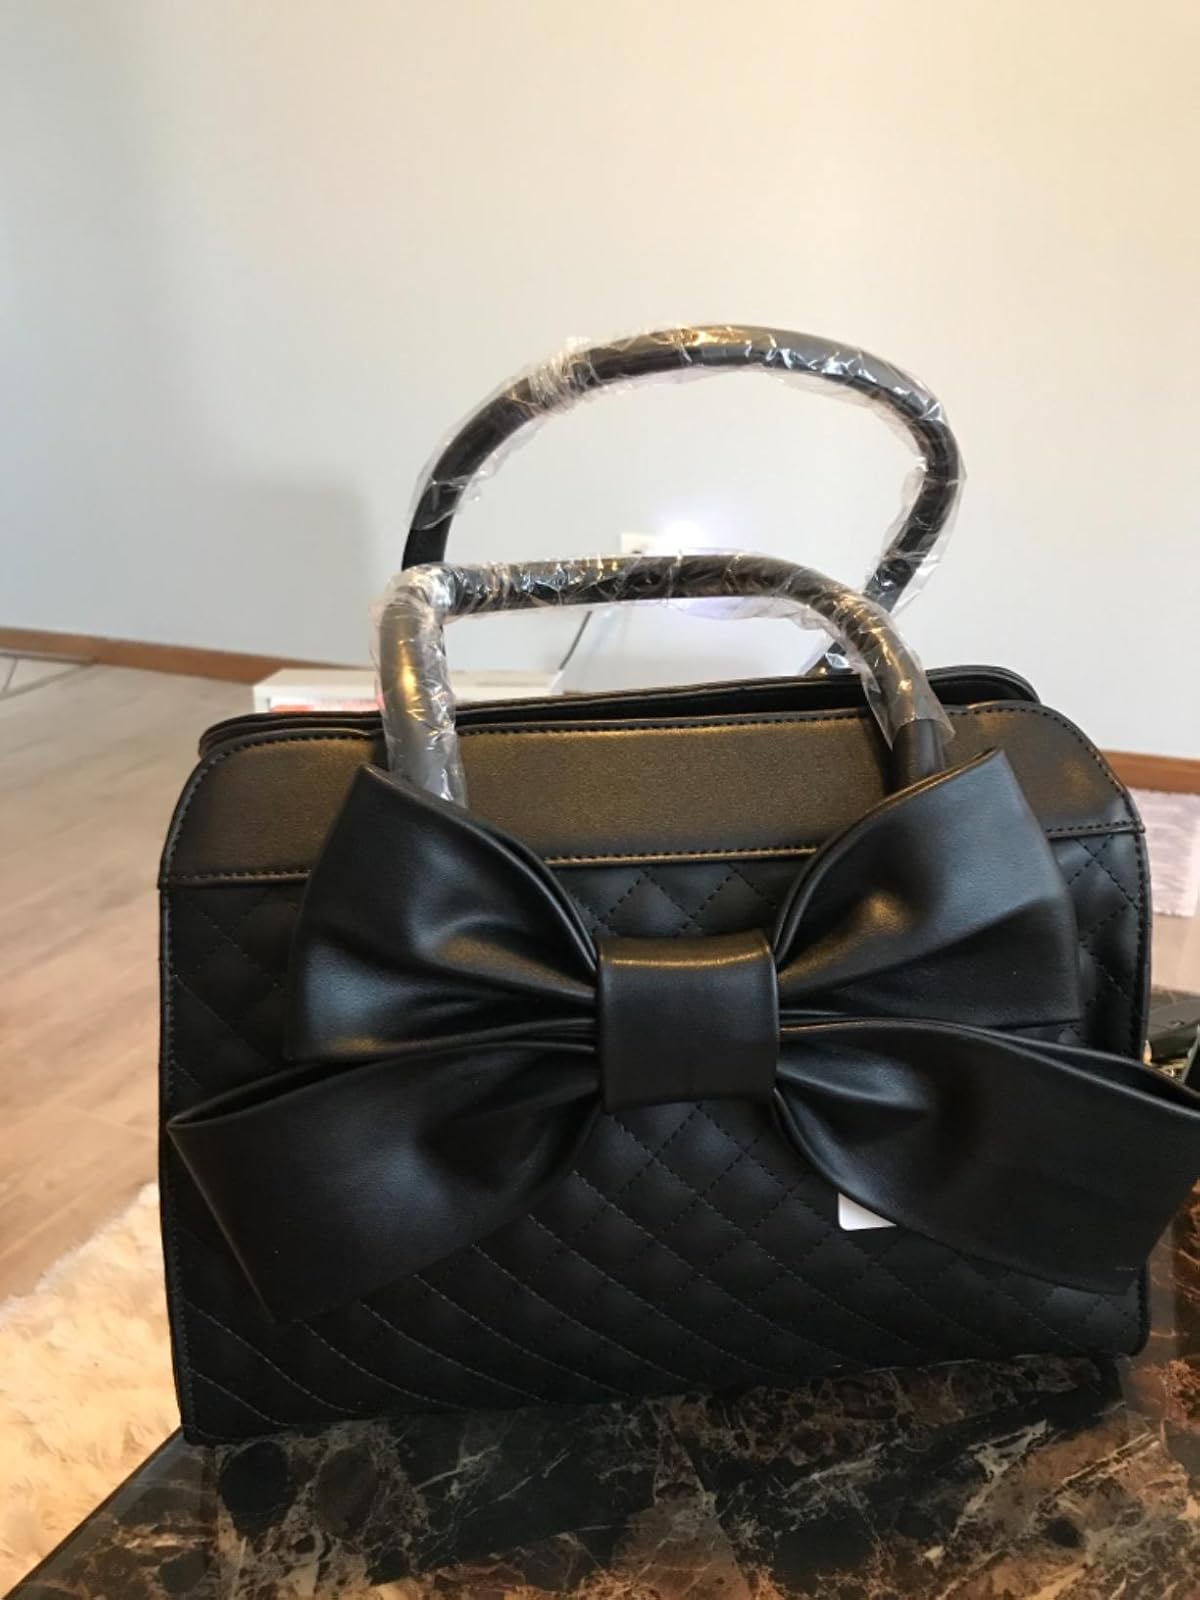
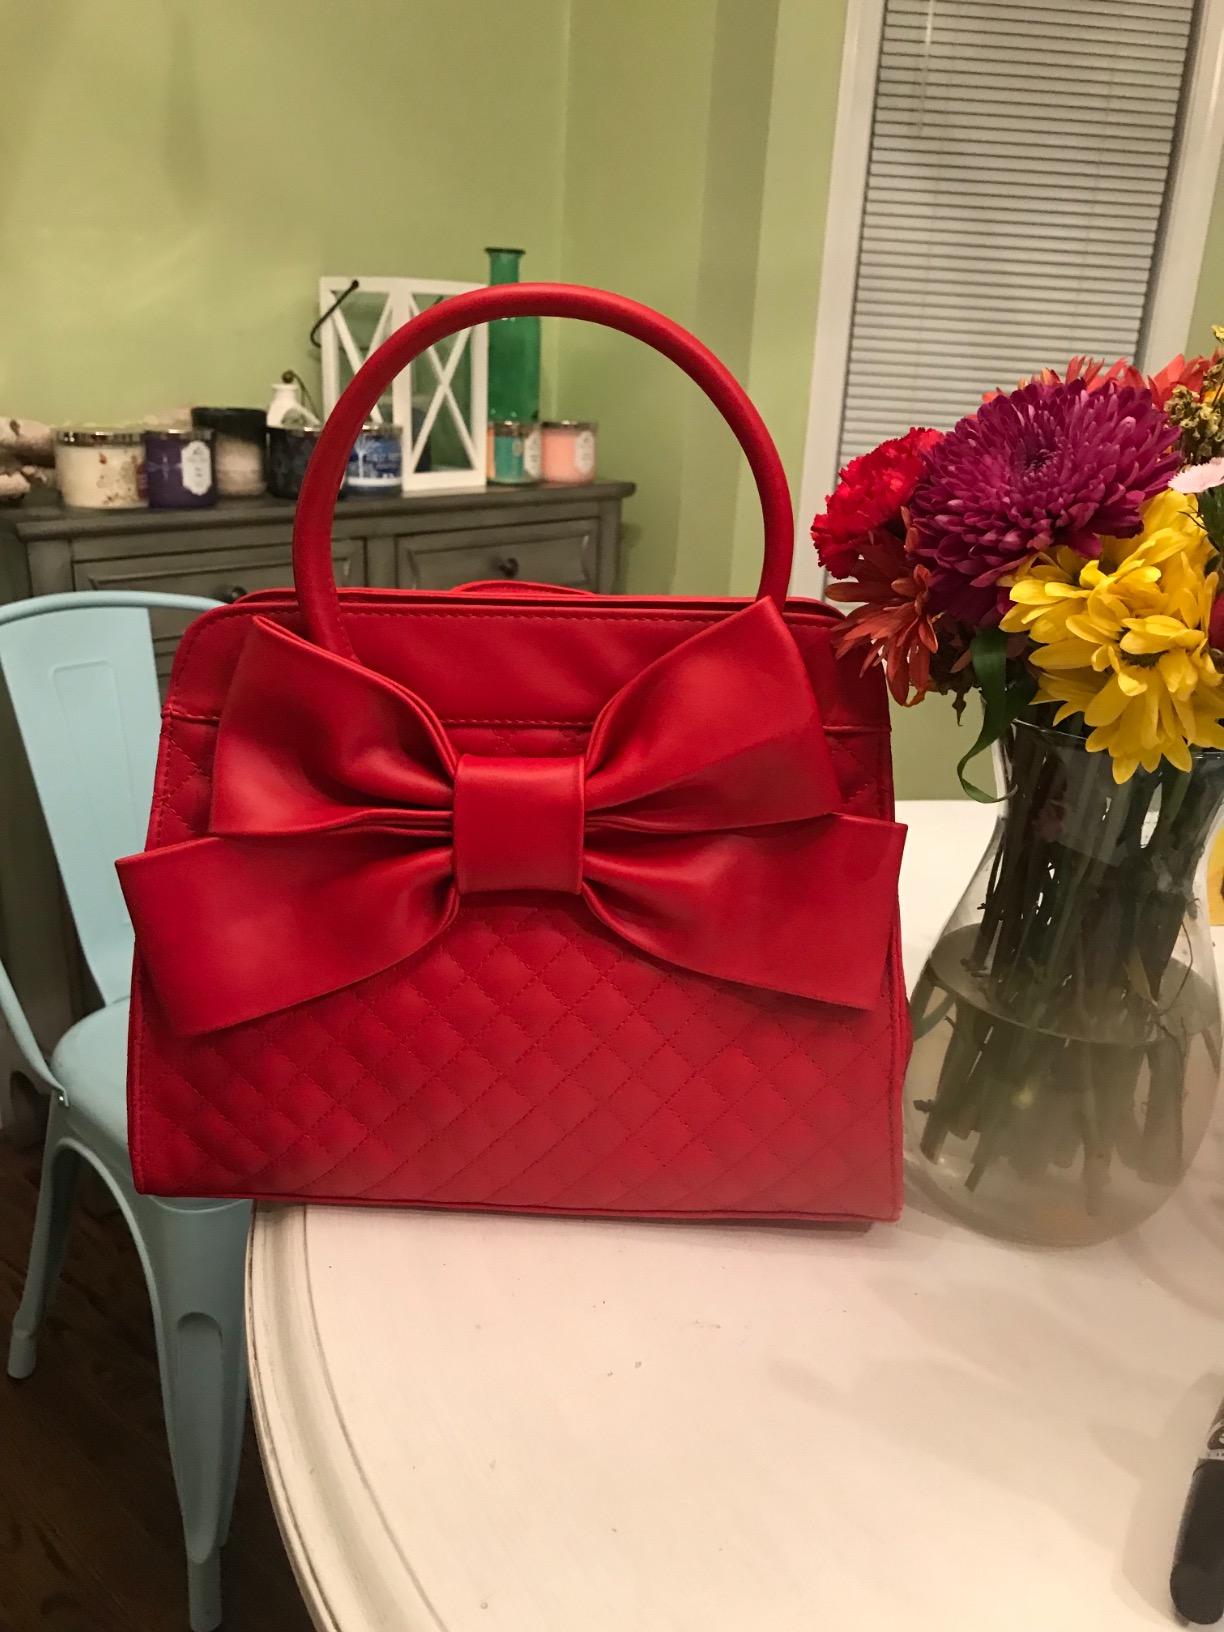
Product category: accessories_handbag
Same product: no